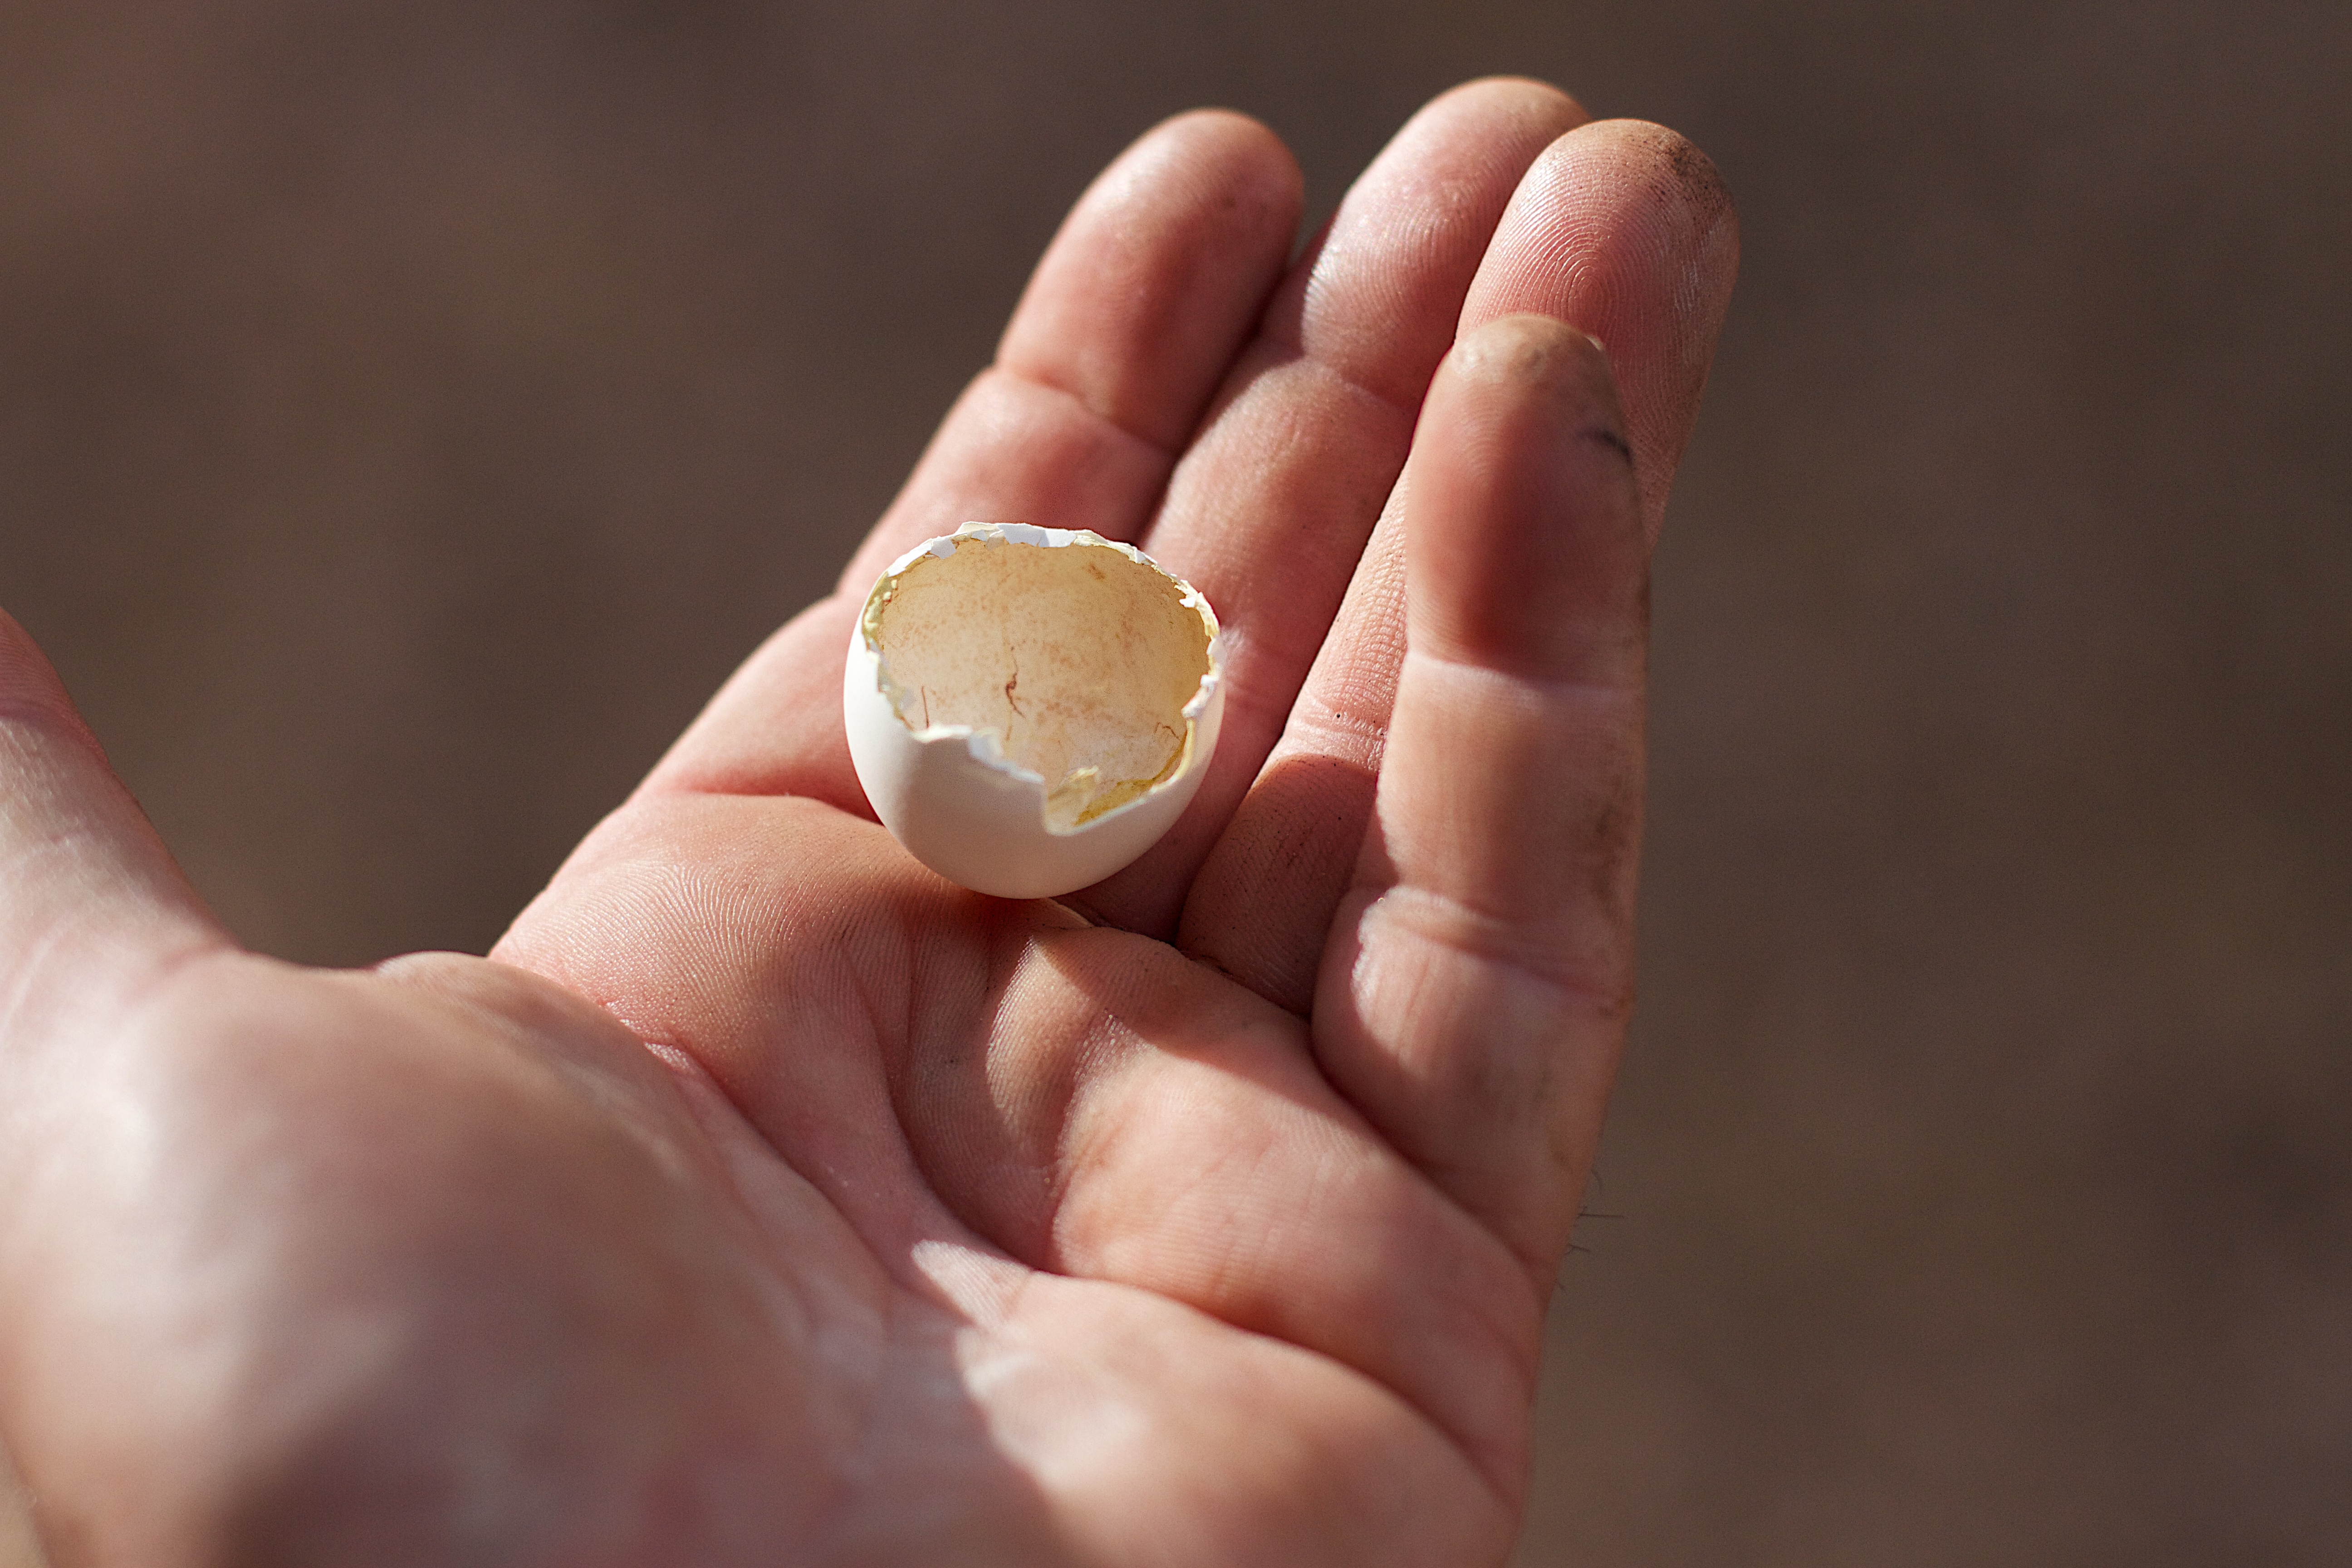
hand, finger, food, produce, close up, 2014365, sense